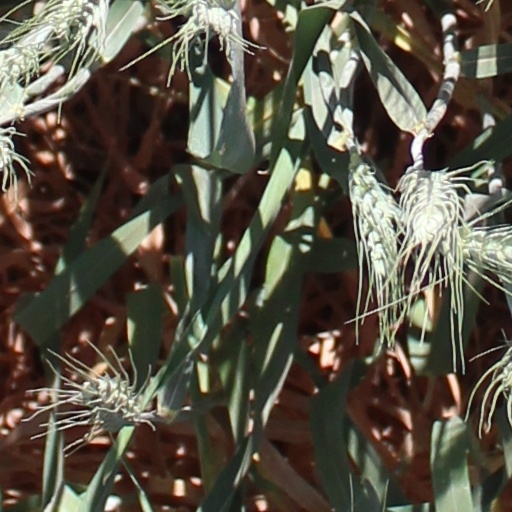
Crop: wheat